Boleskine House

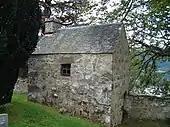
Boleskine Mortuary House in the graveyard in 2002

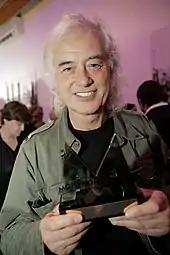
Jimmy Page in 2008

Crowley purchased Boleskine House from the Fraser family in 1899. The House at that time was known as the Manor of Boleskine and Abertarff after the name of the local parish. Crowley believed the location was ideal to sequester himself to perform a series of operations known as the Sacred Magic of Abramelin the Mage, taken from a grimoire called "The Book of Abramelin".